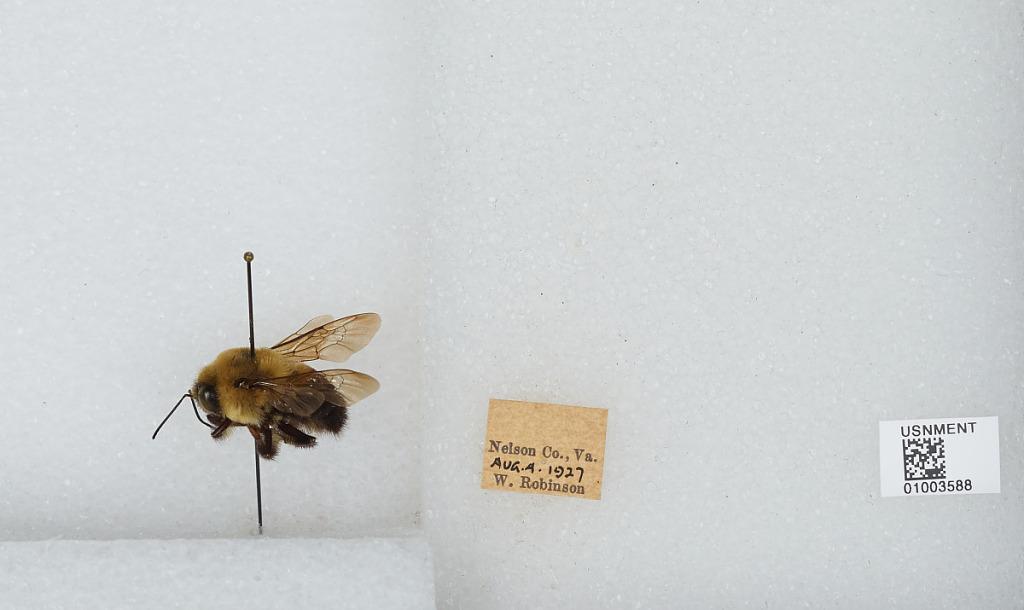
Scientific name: Bombus (Separatobombus) griseocollis (De Geer)
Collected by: W. Robinson
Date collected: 1927-8-4
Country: United States
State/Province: Virginia
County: Nelson
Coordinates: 37.79, -78.0967